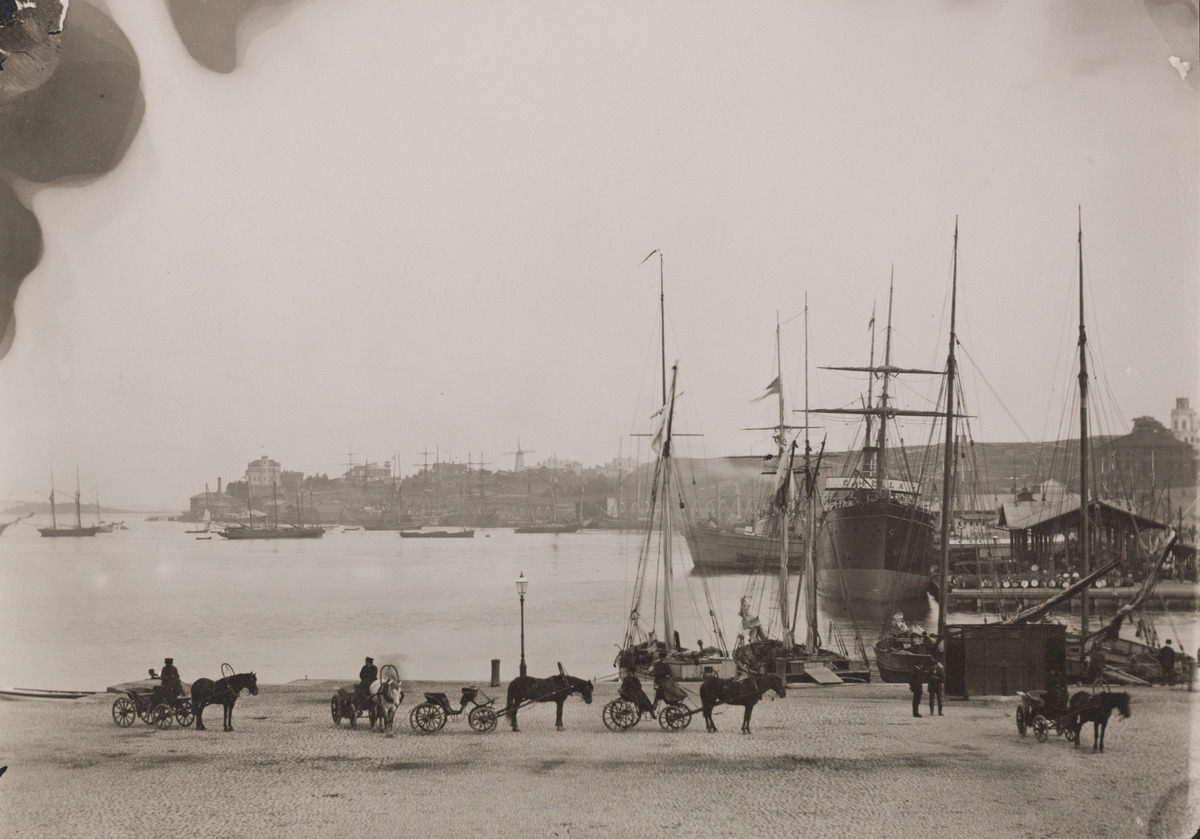
Eteläsatama 1860-1880 -luvulla
sisällön kuvaus: Eteläsatama 1860-1880 -luvulla. Keisarinluodonlaituri. Laiturin edustalla on hevoskärryjä kuljettajineen jonottamassa.  Taustalla Luoto ja Suomenlinna. Oikealla Kaivopuiston itäisiä osia, observatorio ja makasiinirakennuksia. mustavalkoinen
Ajankohta: kuvausaika 1860-1889
Paikka: Suomi, Uusimaa, Helsinki, Kaartinkaupunki Helsinki, Kauppatori, Eteläranta
Aiheet: satamat, purjelaivat, merivesi, saaret, miehet, hevoset, hevosajoneuvot, kärryt, makasiinit